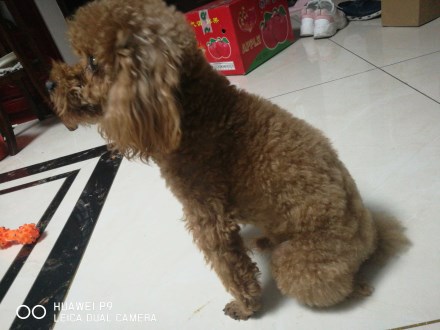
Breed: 7449-n000128-teddy